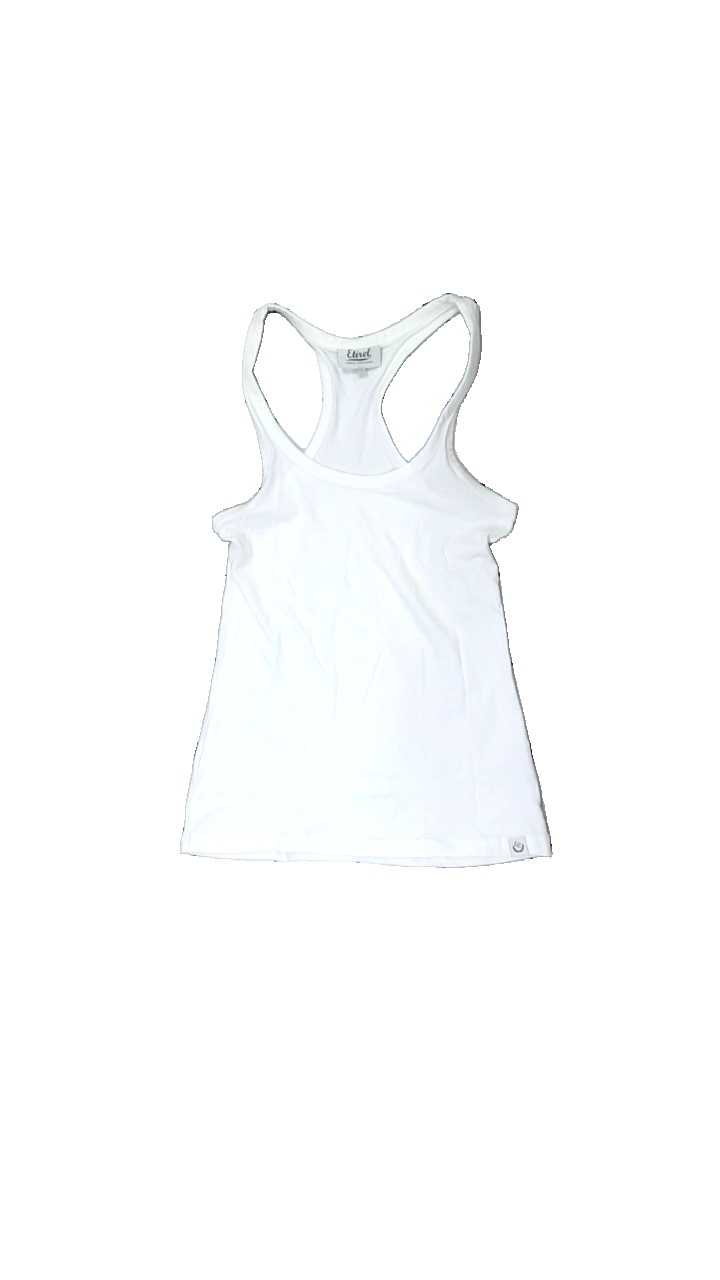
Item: Tank Top (Ladies)
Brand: Etirel
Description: vitt träningslinne med svag fläck fram
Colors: White
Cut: Regular
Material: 100% cotton
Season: Summer
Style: Sports
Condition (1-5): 4
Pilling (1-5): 5
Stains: Minor
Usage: Reuse
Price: <50